Josiah Ogden Watson

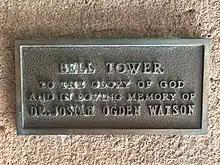
Plaque on the Bell Tower of Christ Church

Dr. Watson was a parishioner at Christ Episcopal Church, and was baptized there on 12 January 1840. He represented the church as a lay delegate at many annual conventions of the Episcopal Church of North Carolina. In 1851, he purchased 5 pews to support the completion of the interior of the new church. In his will, he bequeathed $2500 (~$ in ) to be used to finish the tower and steeple of the church, which was completed in 1861. He also gave the church $5000 to be used to fund and employ a teacher for a parish school. A small school was established in 1868, but, in 1937, the Ravenscroft School was organized using the original funds directed by Dr. Watson.